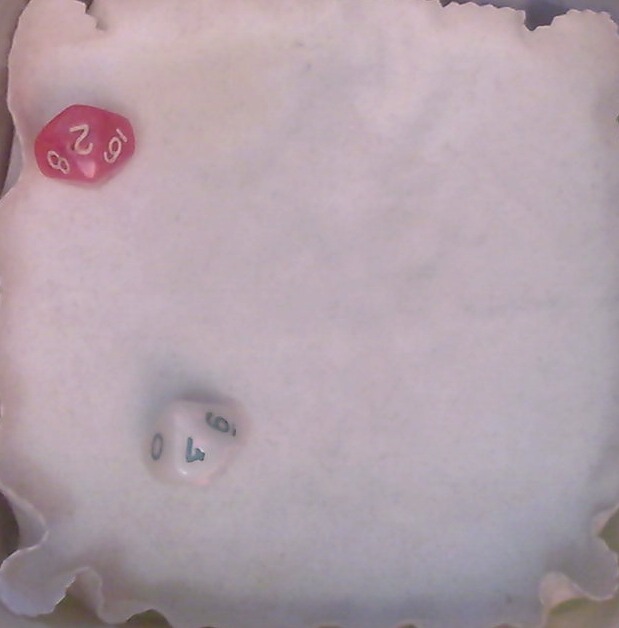
Dice in frame:
type: d10
value: 1
type: d10
value: 1
Label source: human
Face values trusted: no